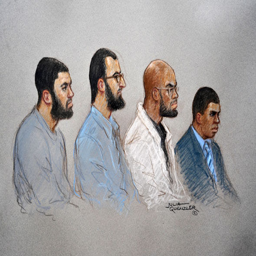
an artist 's sketch of the men in court